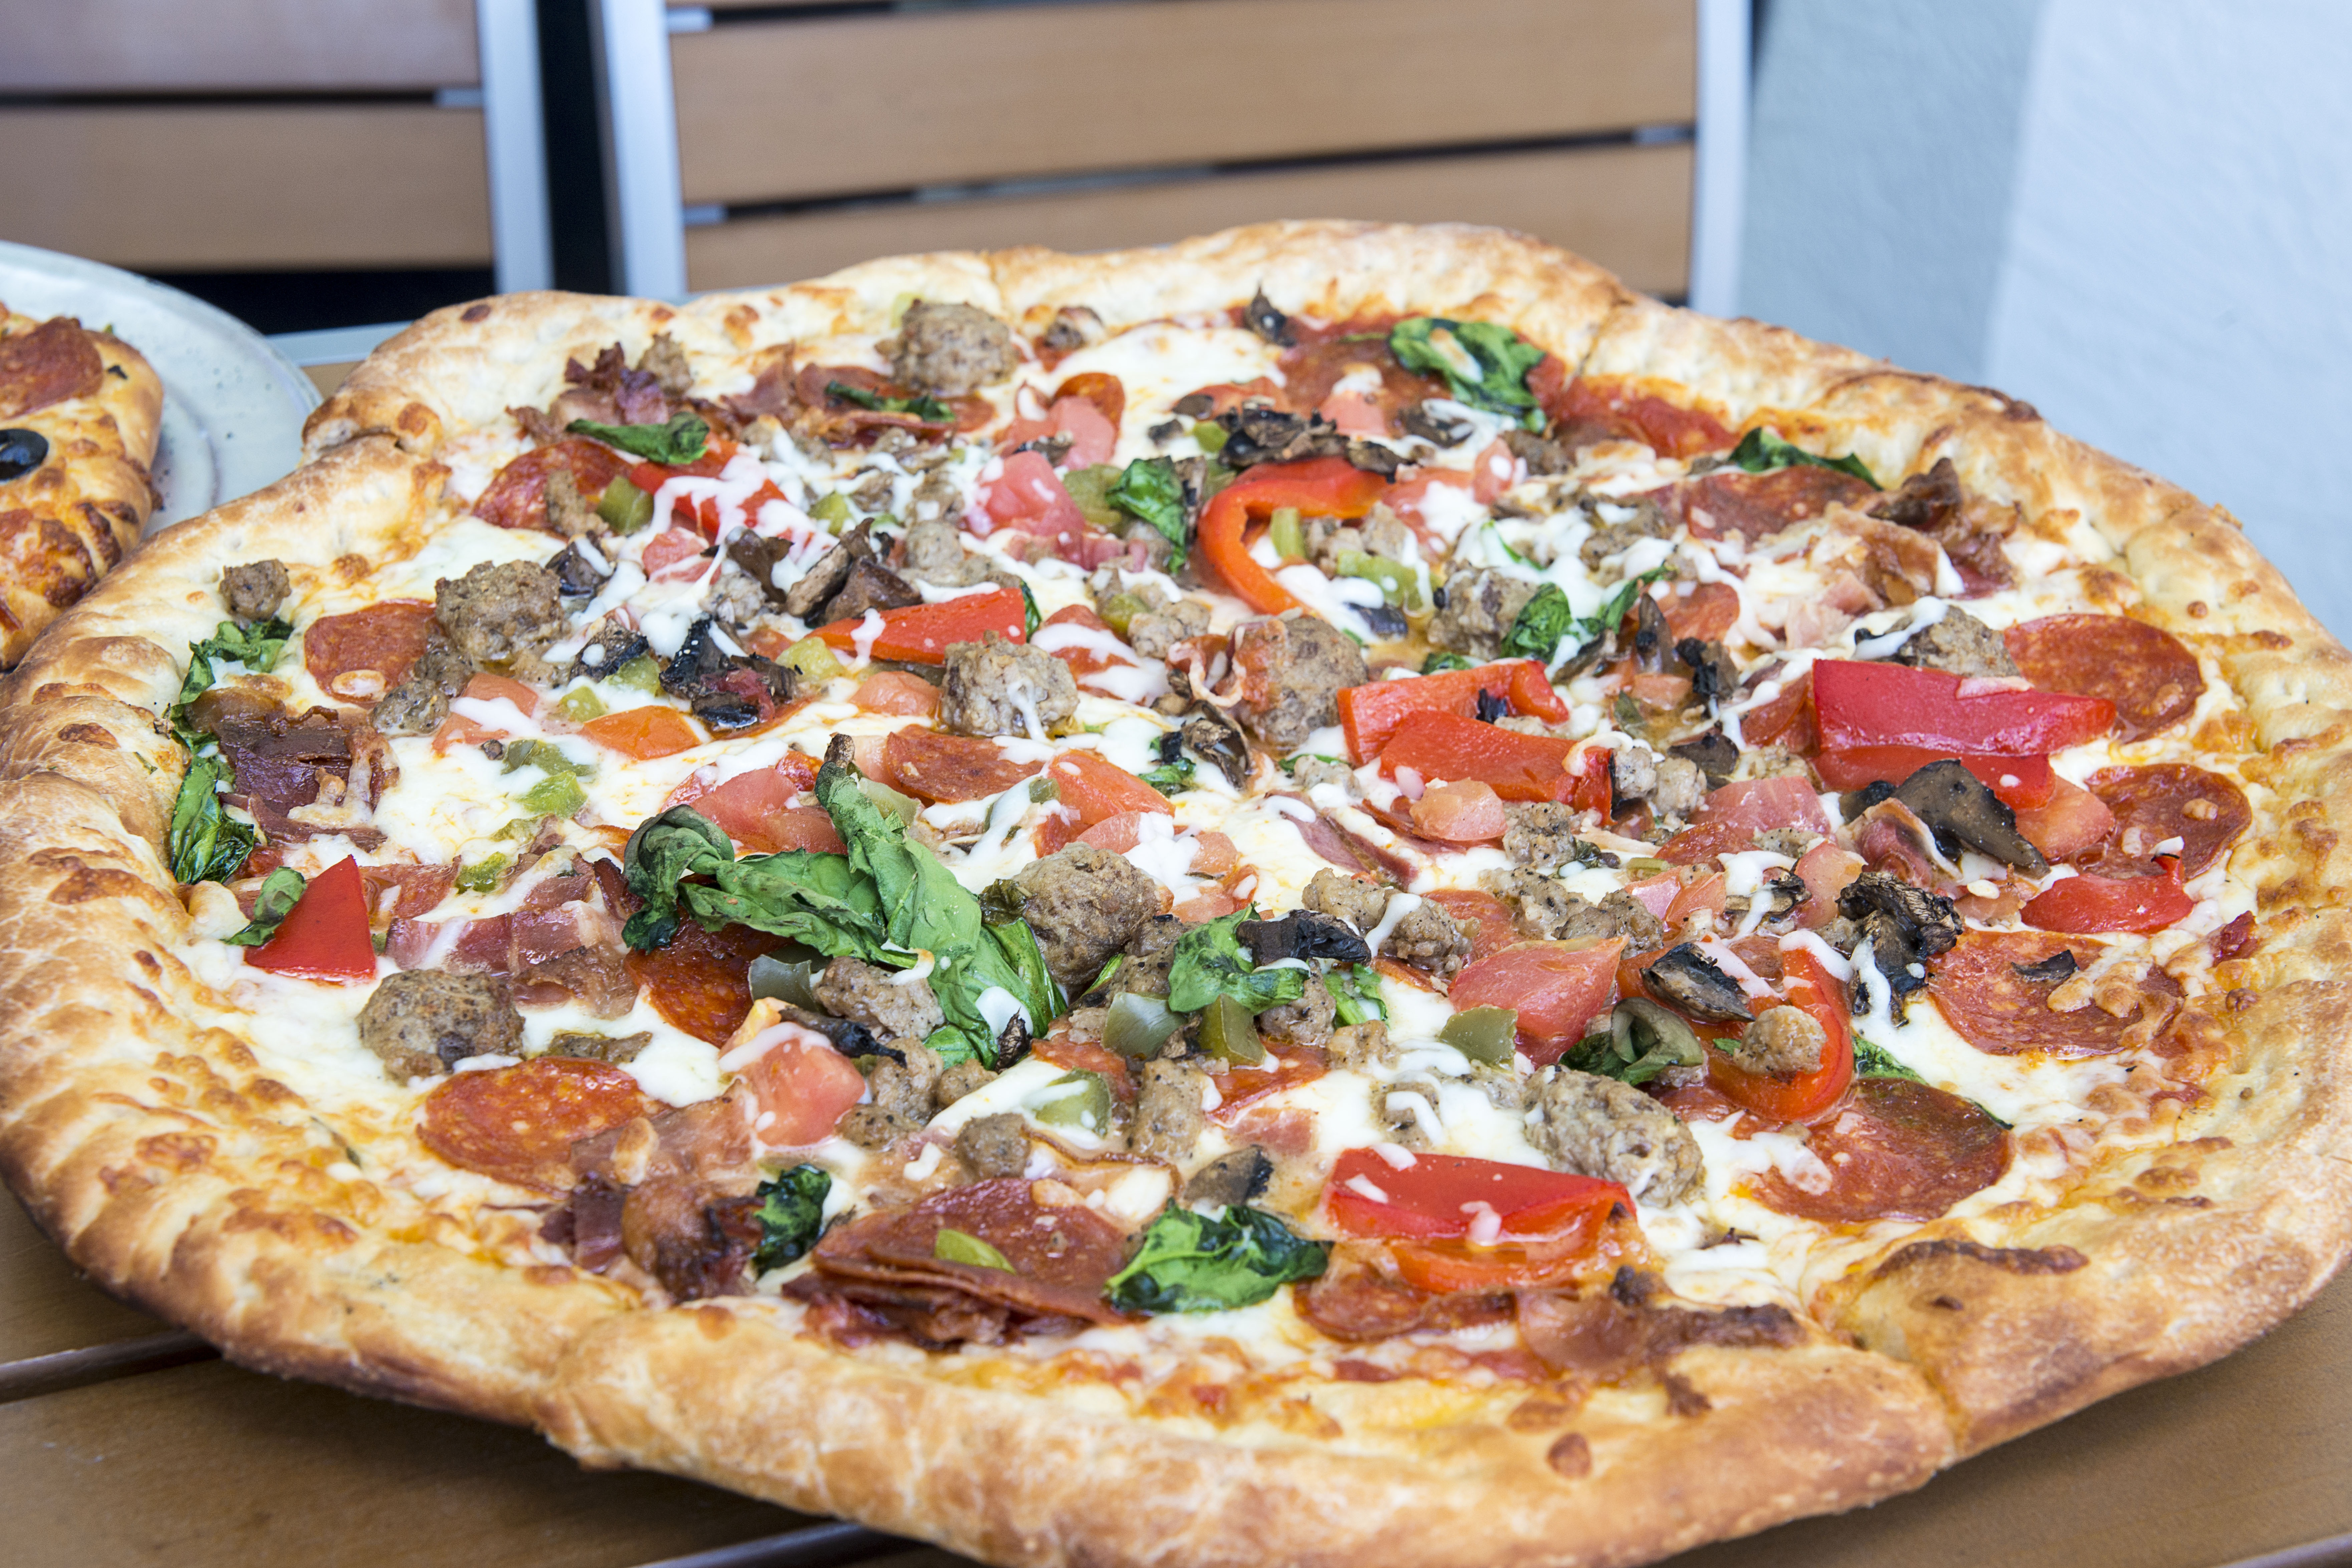
restaurant, dish, meal, food, vegetable, meat, lunch, cuisine, sauce, delicious, slice, dough, pizza, cheese, tomato, pepperoni, crust, eating, dinner, italian, supreme, mozzarella, italian food, tarte flamb e, pizza cheese, european food, salt cured meat, sicilian pizza